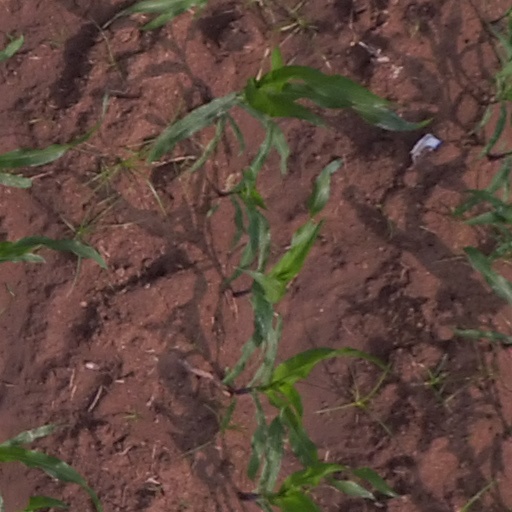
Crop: maize; corn